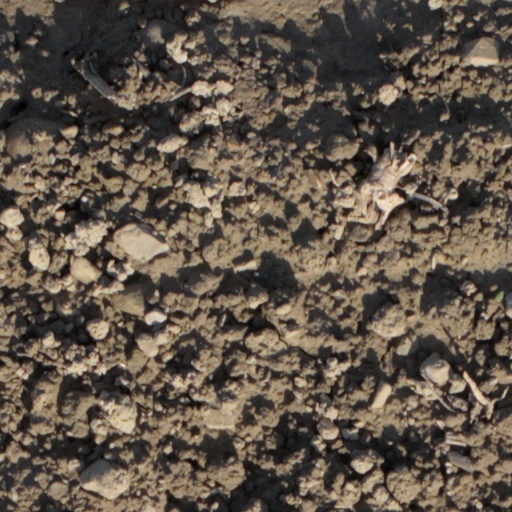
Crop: wheat